Given the Movie (2020 film)

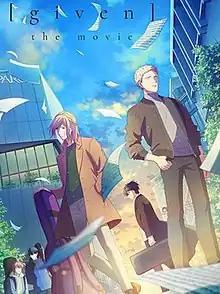
Theatrical release poster

is a 2020 Japanese animated romantic drama film directed by Hikaru Yamaguchi and written by Yuniko Ayana based on a manga of the same name by Natsuki Kizu. Produced by Lerche and distributed by Aniplex, it adapts the second story arc of the manga, as well as taking place after the events of the anime series, focusing on the relationship between Haruki and Akihiko. The film stars the voices of Shōgo Yano, Yuma Uchida, Masatomo Nakazawa, Takuya Eguchi and Shintarō Asanuma. It was released in Japan on August 22, 2020.